2020–2023 Minneapolis–Saint Paul racial unrest

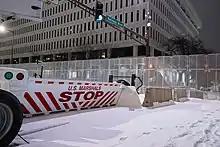
Counter-protest security measures at the Warren E. Burger Federal Building, January 23, 2022.

Several business in Minneapolis and Saint Paul boarded up windows and doors on November 3 preparing for possible unrest related to the presidential election. Some of the businesses had suffered damages during protests following Floyd's murder and wanted to be prepared for the possibility of further unrest. The Minnesota National Guard was placed on standby and police forces in the two cities activated extra staff. A group of demonstrators marching behind an "America is Over" banner made their way through Uptown in Minneapolis late at night on Tuesday. Minneapolis police officers kept their distance as the group blocked several intersections, spray-painted storefronts, and threw traffic signs and debris into the street. When protesters shot fireworks at officers and refused to disperse, the police advanced and made 14 arrests for suspicion of rioting and fourth-degree assault. No injuries were reported.